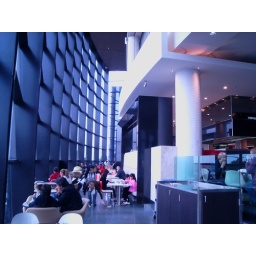
in that rounded glass bit on the corner of williamsons and doncater road